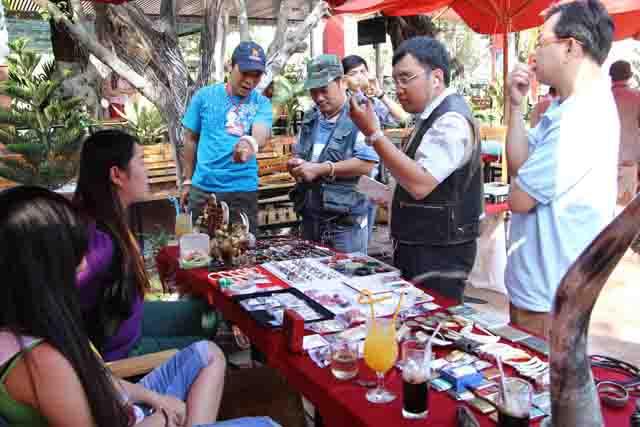
gian hàng này chủ yếu bán các mặt hàng đồ trang sức